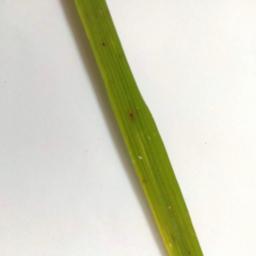
Label: Rice___Brown_Spot